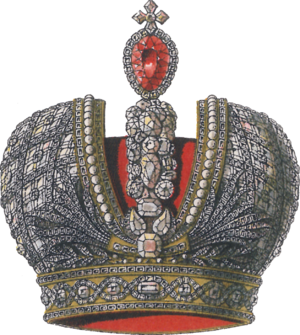
La monarchie est un régime politique où l'unité du pouvoir est symbolisée par une seule personne, appelée « monarque ». Elle n'est ni nécessairement une royauté, ni nécessairement héréditaire : il a toujours existé des monarchies électives, par exemple les rois chez les Gaulois, ou les doges dans la république de Venise. Selon la définition de Montesquieu, une monarchie se définit par le gouvernement absolu d'un seul, mais ce pouvoir est limité par des lois.